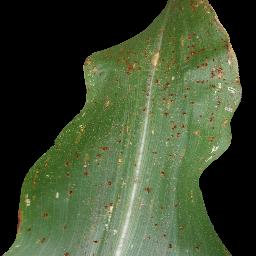
Label: Corn___Common_rust